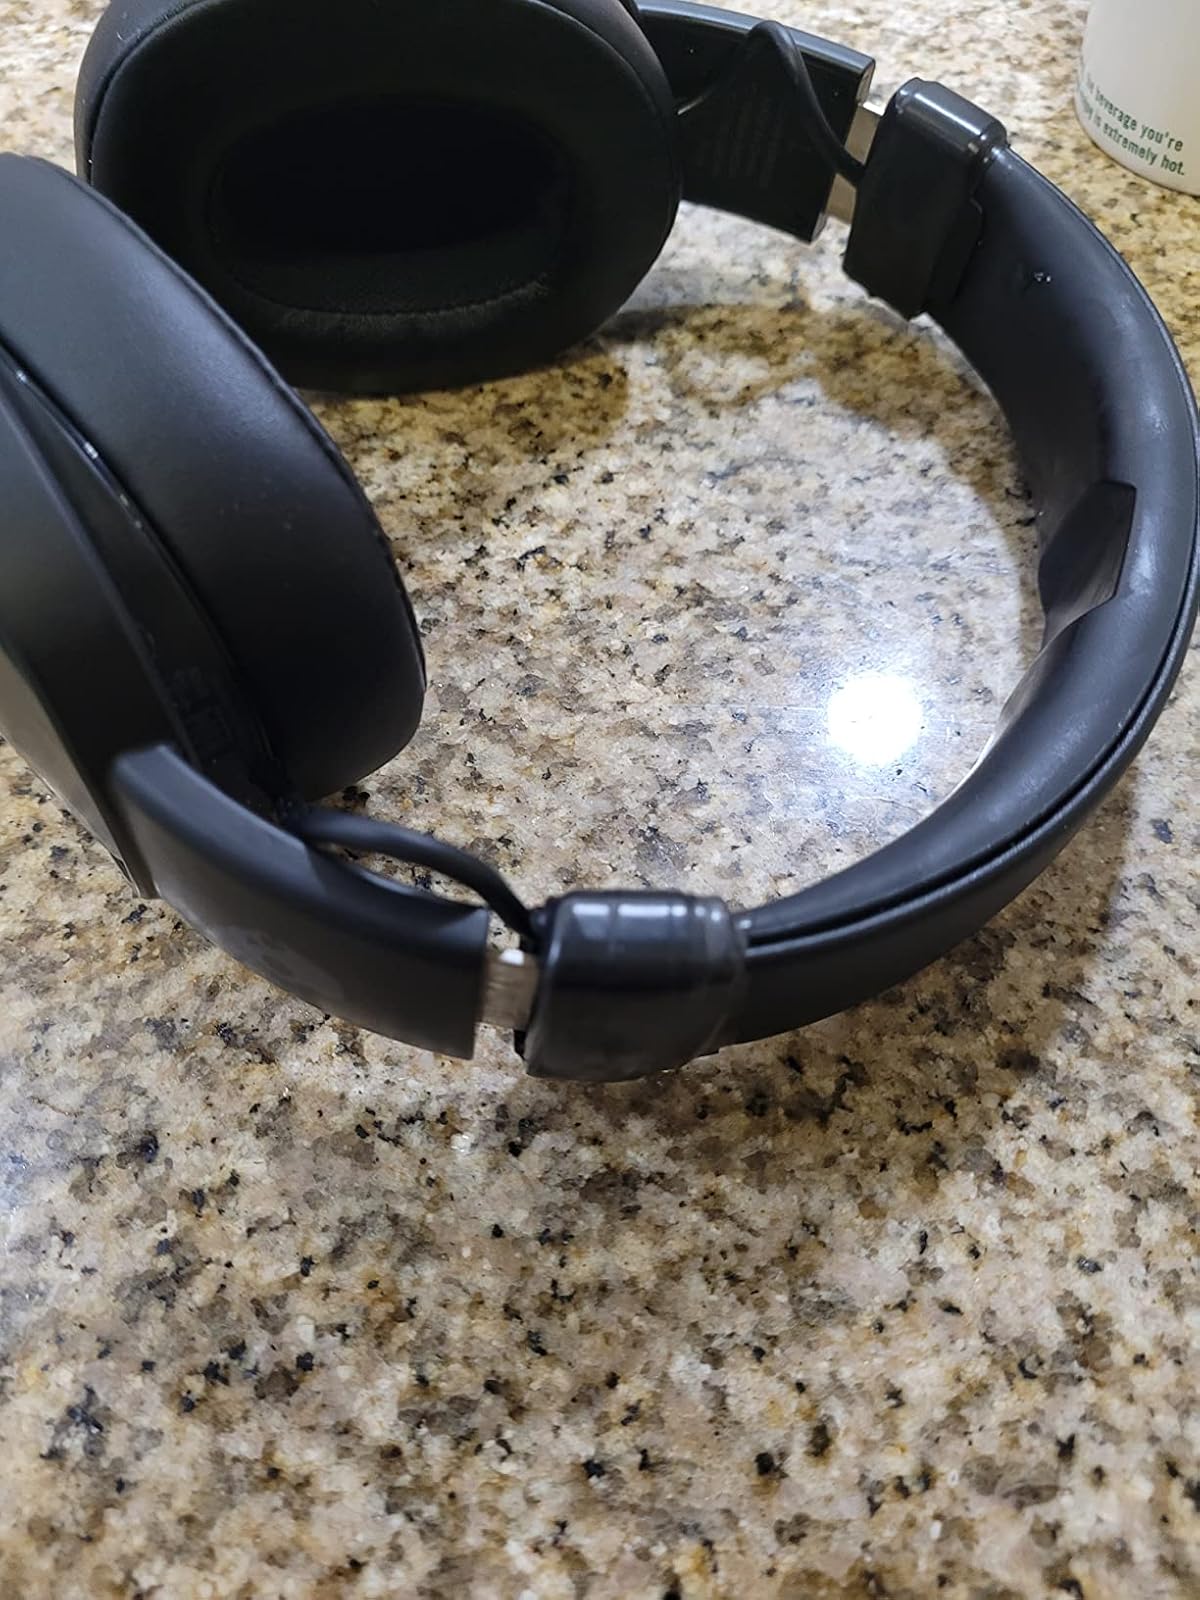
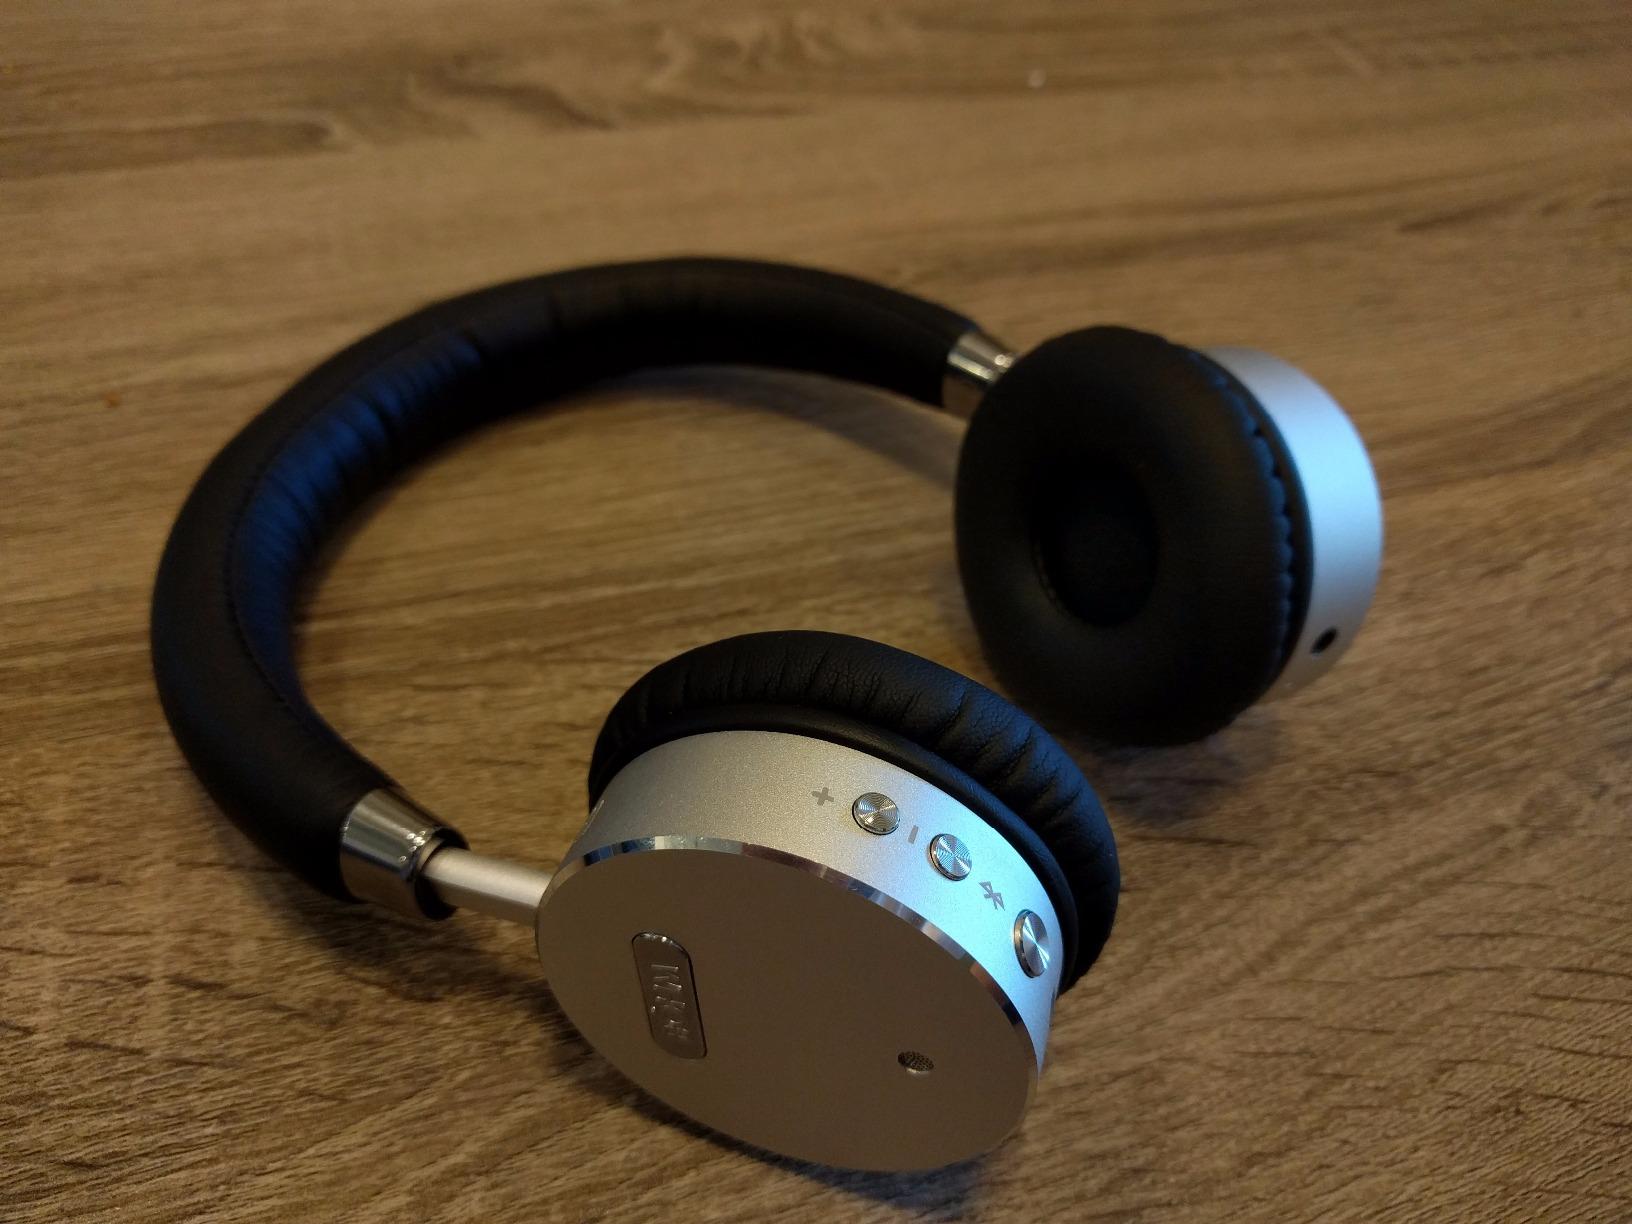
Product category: headphones
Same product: no